John Lyons (Louisiana)

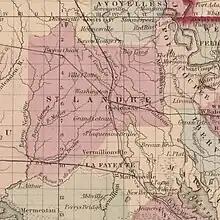
Lyons' home, plantation and steamship-route terminus were all located in Saint Landry Parish ("Colton's Louisiana", published 1856, LCCN 2010592397)

John Lyons (b. – September 23, 1864) was a carpenter, bridge builder, cotton-plantation owner, and steamship captain of Louisiana, United States. Lyons is best known today as the master of Peter of the scourged back, who escaped to Union lines in 1863, and whose whip-scarred body ultimately became a representative of the physical violence inherent to the American slavery system.